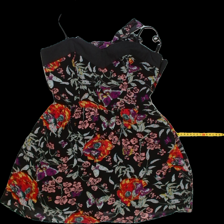
View: front
Type: Top
Category: Ladies
Brand: Not Applicable
Colors: White, Black, Pink, Purple, Red, Yellow, Multicolor, Green
Material: 100% Poly
Pattern: Floral print
Cut: Regular
Size: S
Season: All
Trend: No trend
Stains: No
Price range: 50-100
Recommended usage: Reuse